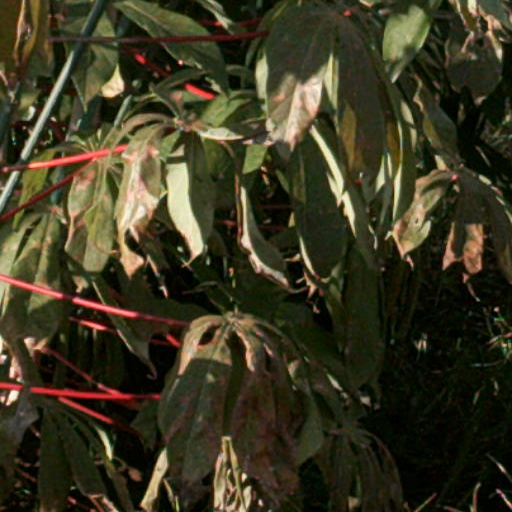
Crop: cassava